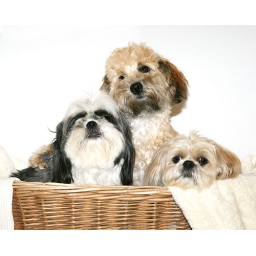
3 of my friend DeeDee's dogs which she kindly kept in the basket while I photographed them